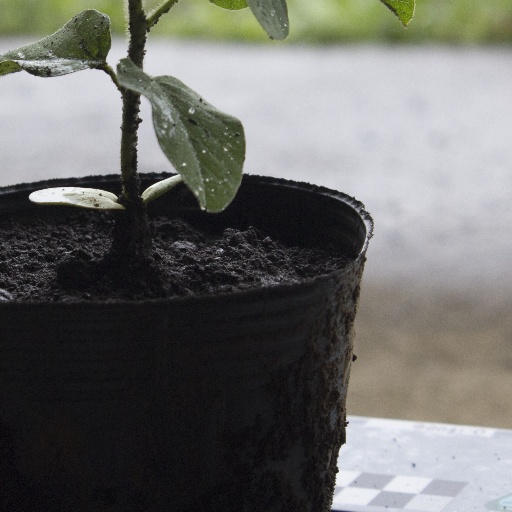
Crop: soybean